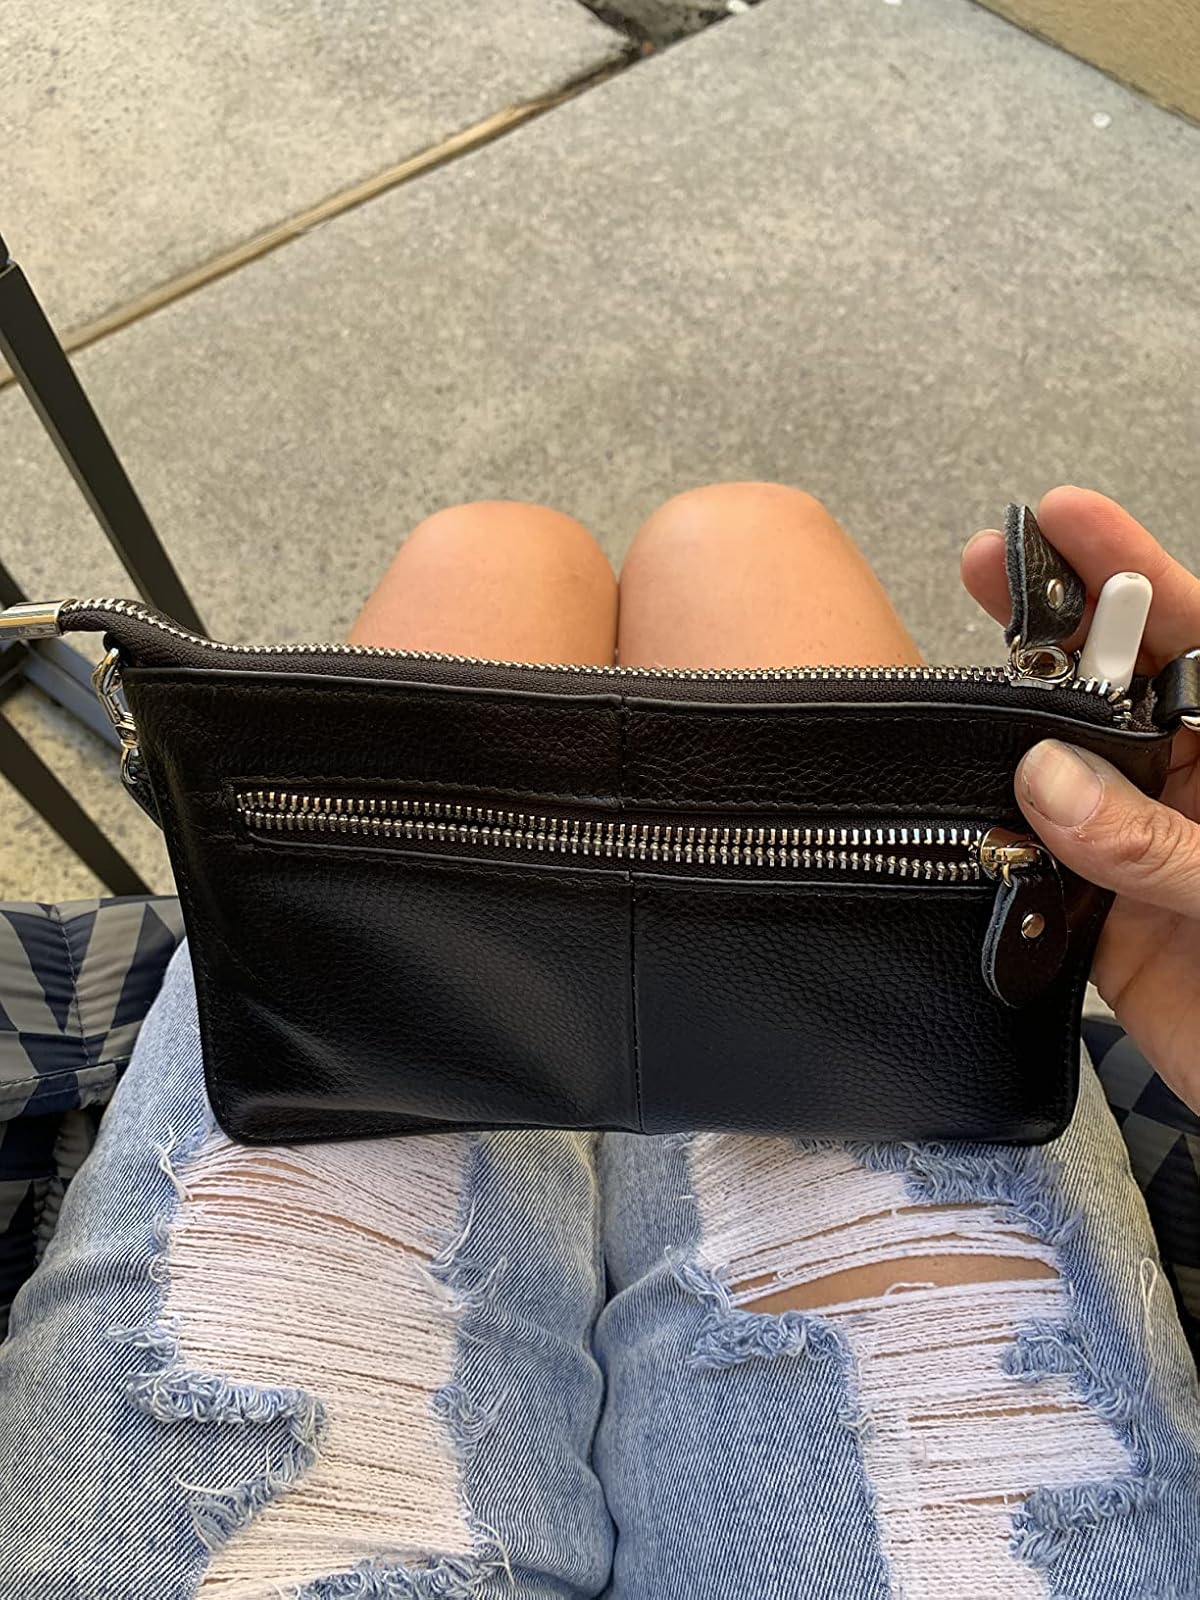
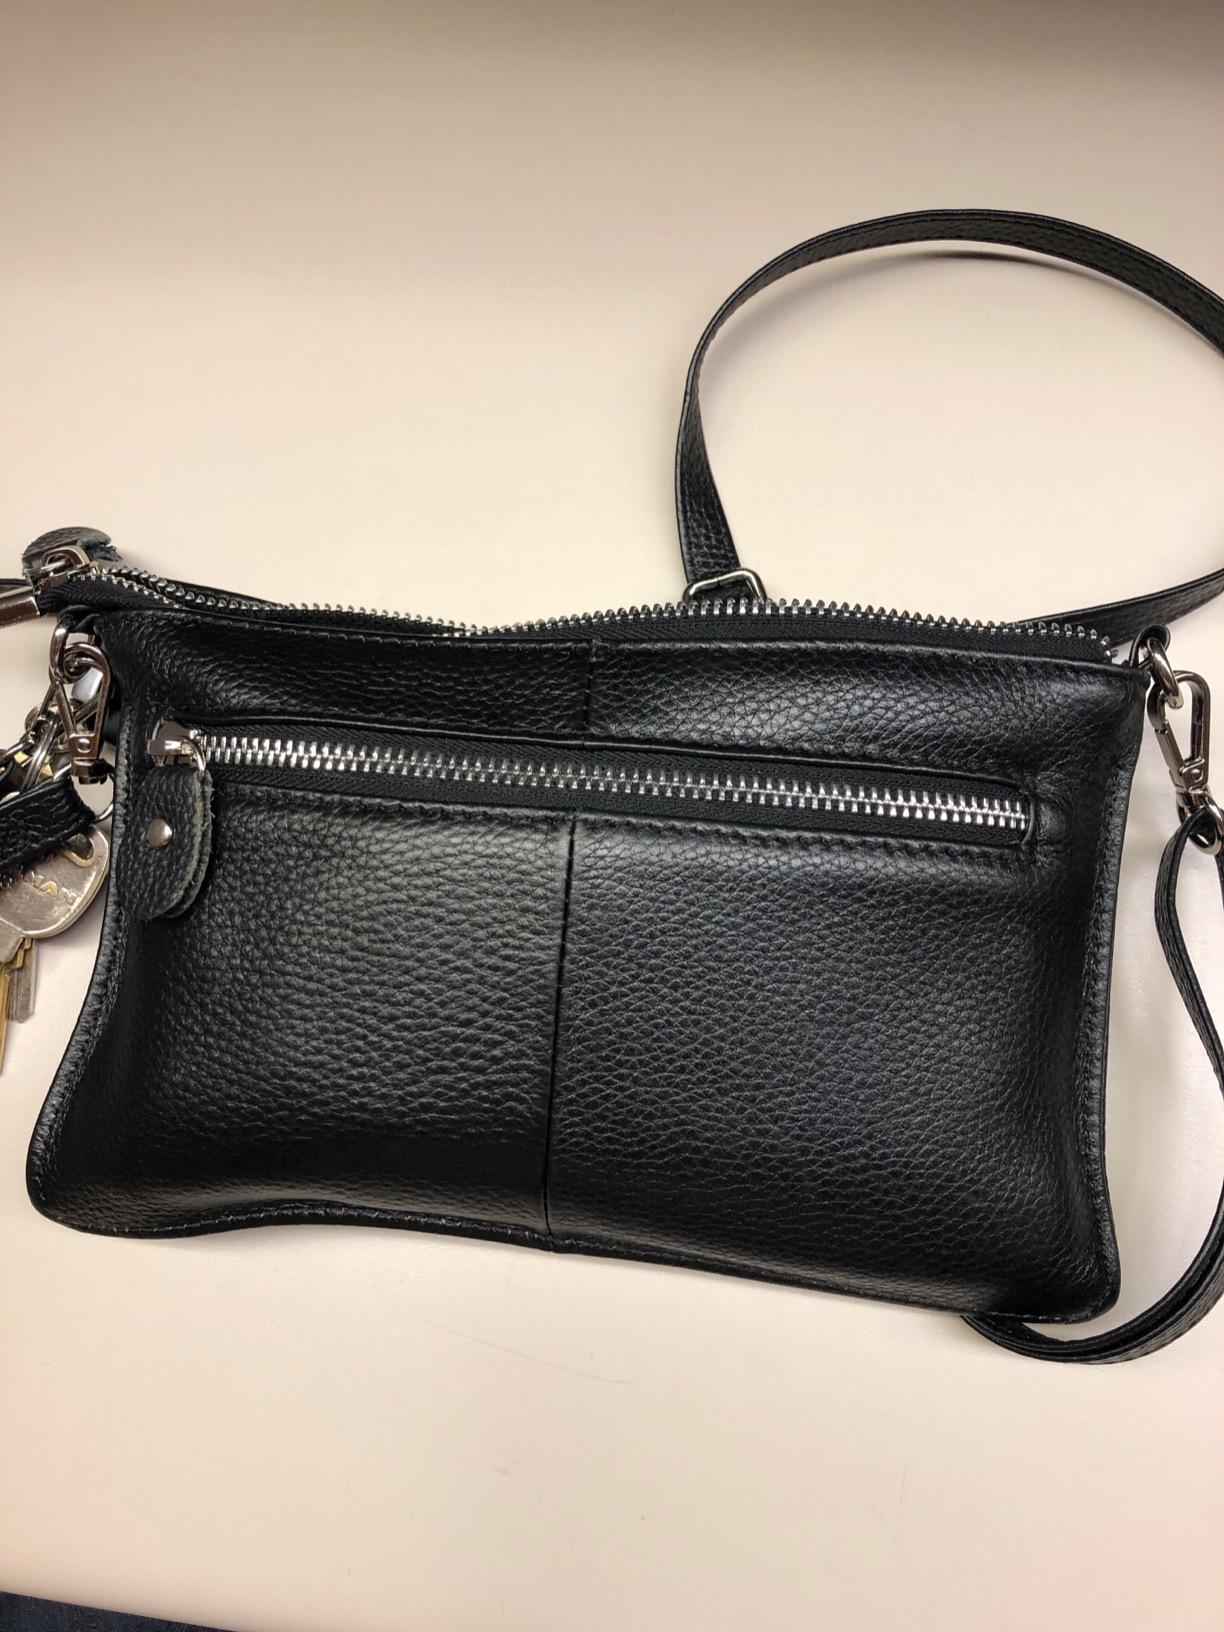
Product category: accessories_handbag
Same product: yes